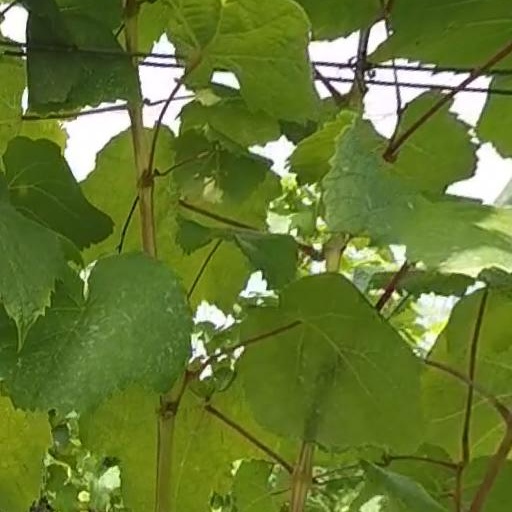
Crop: grape